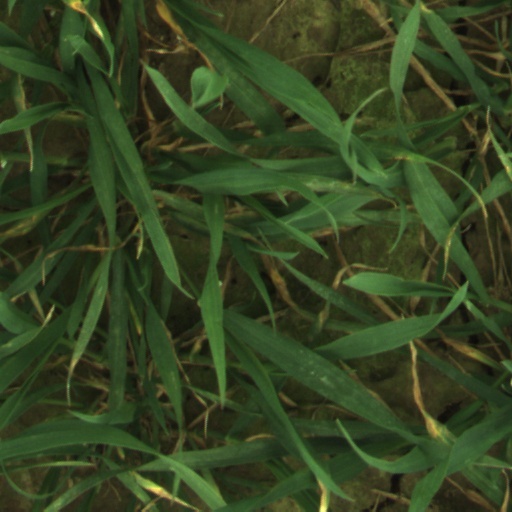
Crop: wheat